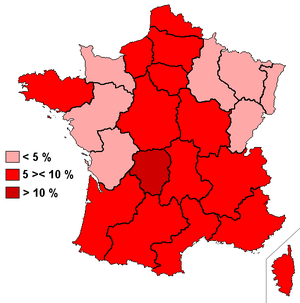
Résultats obtenus par le Front de gauche pour changer d'Europe au niveau des régions françaises.